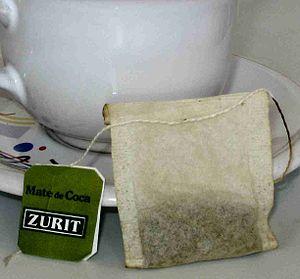
Sachet de feuille de coca pour préparer une infusion (produit bolivien).